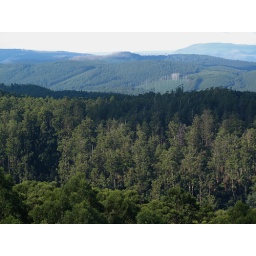
Foreground: old growth forest with a patch of rainforest species. Background: dead trees left in a logging area